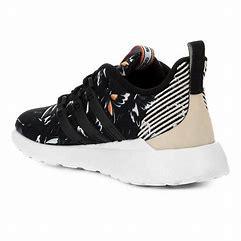
Brand: Adidas
Model: Questar Flow